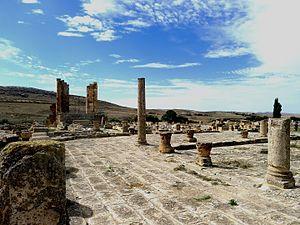
Place publique
Cette liste des monuments classés du gouvernorat du Kef est une liste des monuments historiques et archéologiques protégés et classés du gouvernorat du Kef établie par l'Institut national du patrimoine de Tunisie.